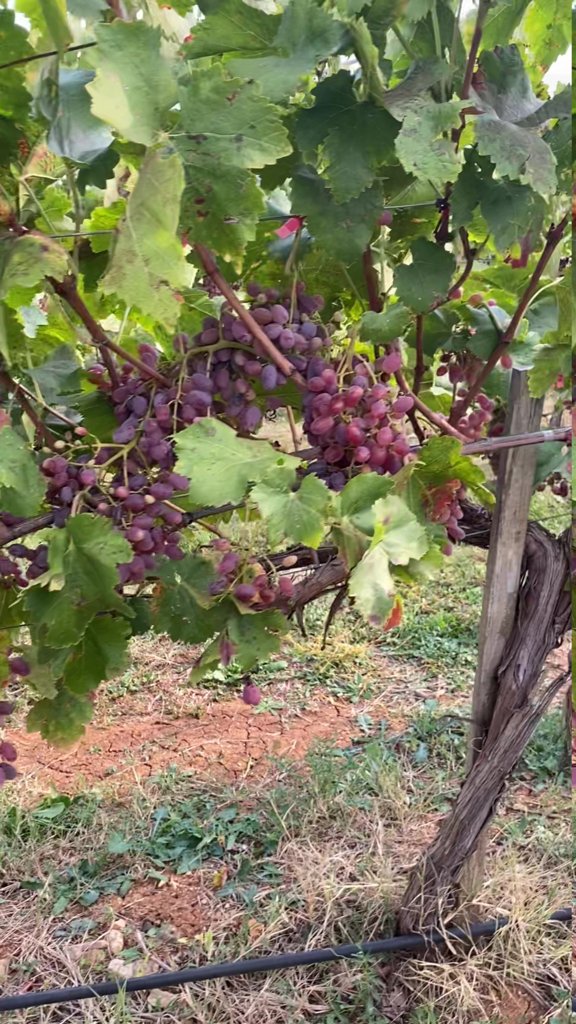
Berries visible: 165
Grape clusters: 7